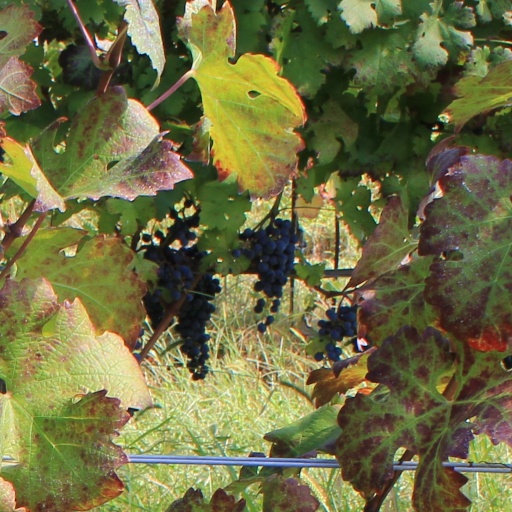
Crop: grape